Book of Qi

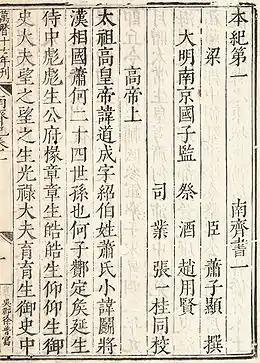
A page from a Ming Dynasty edition of the "Book of Qi"

The Book of Qi (Qí Shū) or Book of Southern Qi (Nán Qí Shū) is a history of the Chinese dynasty Southern Qi covering the period from 479 to 502, and is one of the Twenty-Four Histories of Chinese history. It was written by Xiao Zixian during the succeeding Liang Dynasty. This book was the only one of the "Twenty-Four Histories" to be authored by a member of the "chronicled" dynasty's ruling house – Xiao Zixian was a grandson of Emperor Gao, founder of Southern Qi,